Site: brandenburg
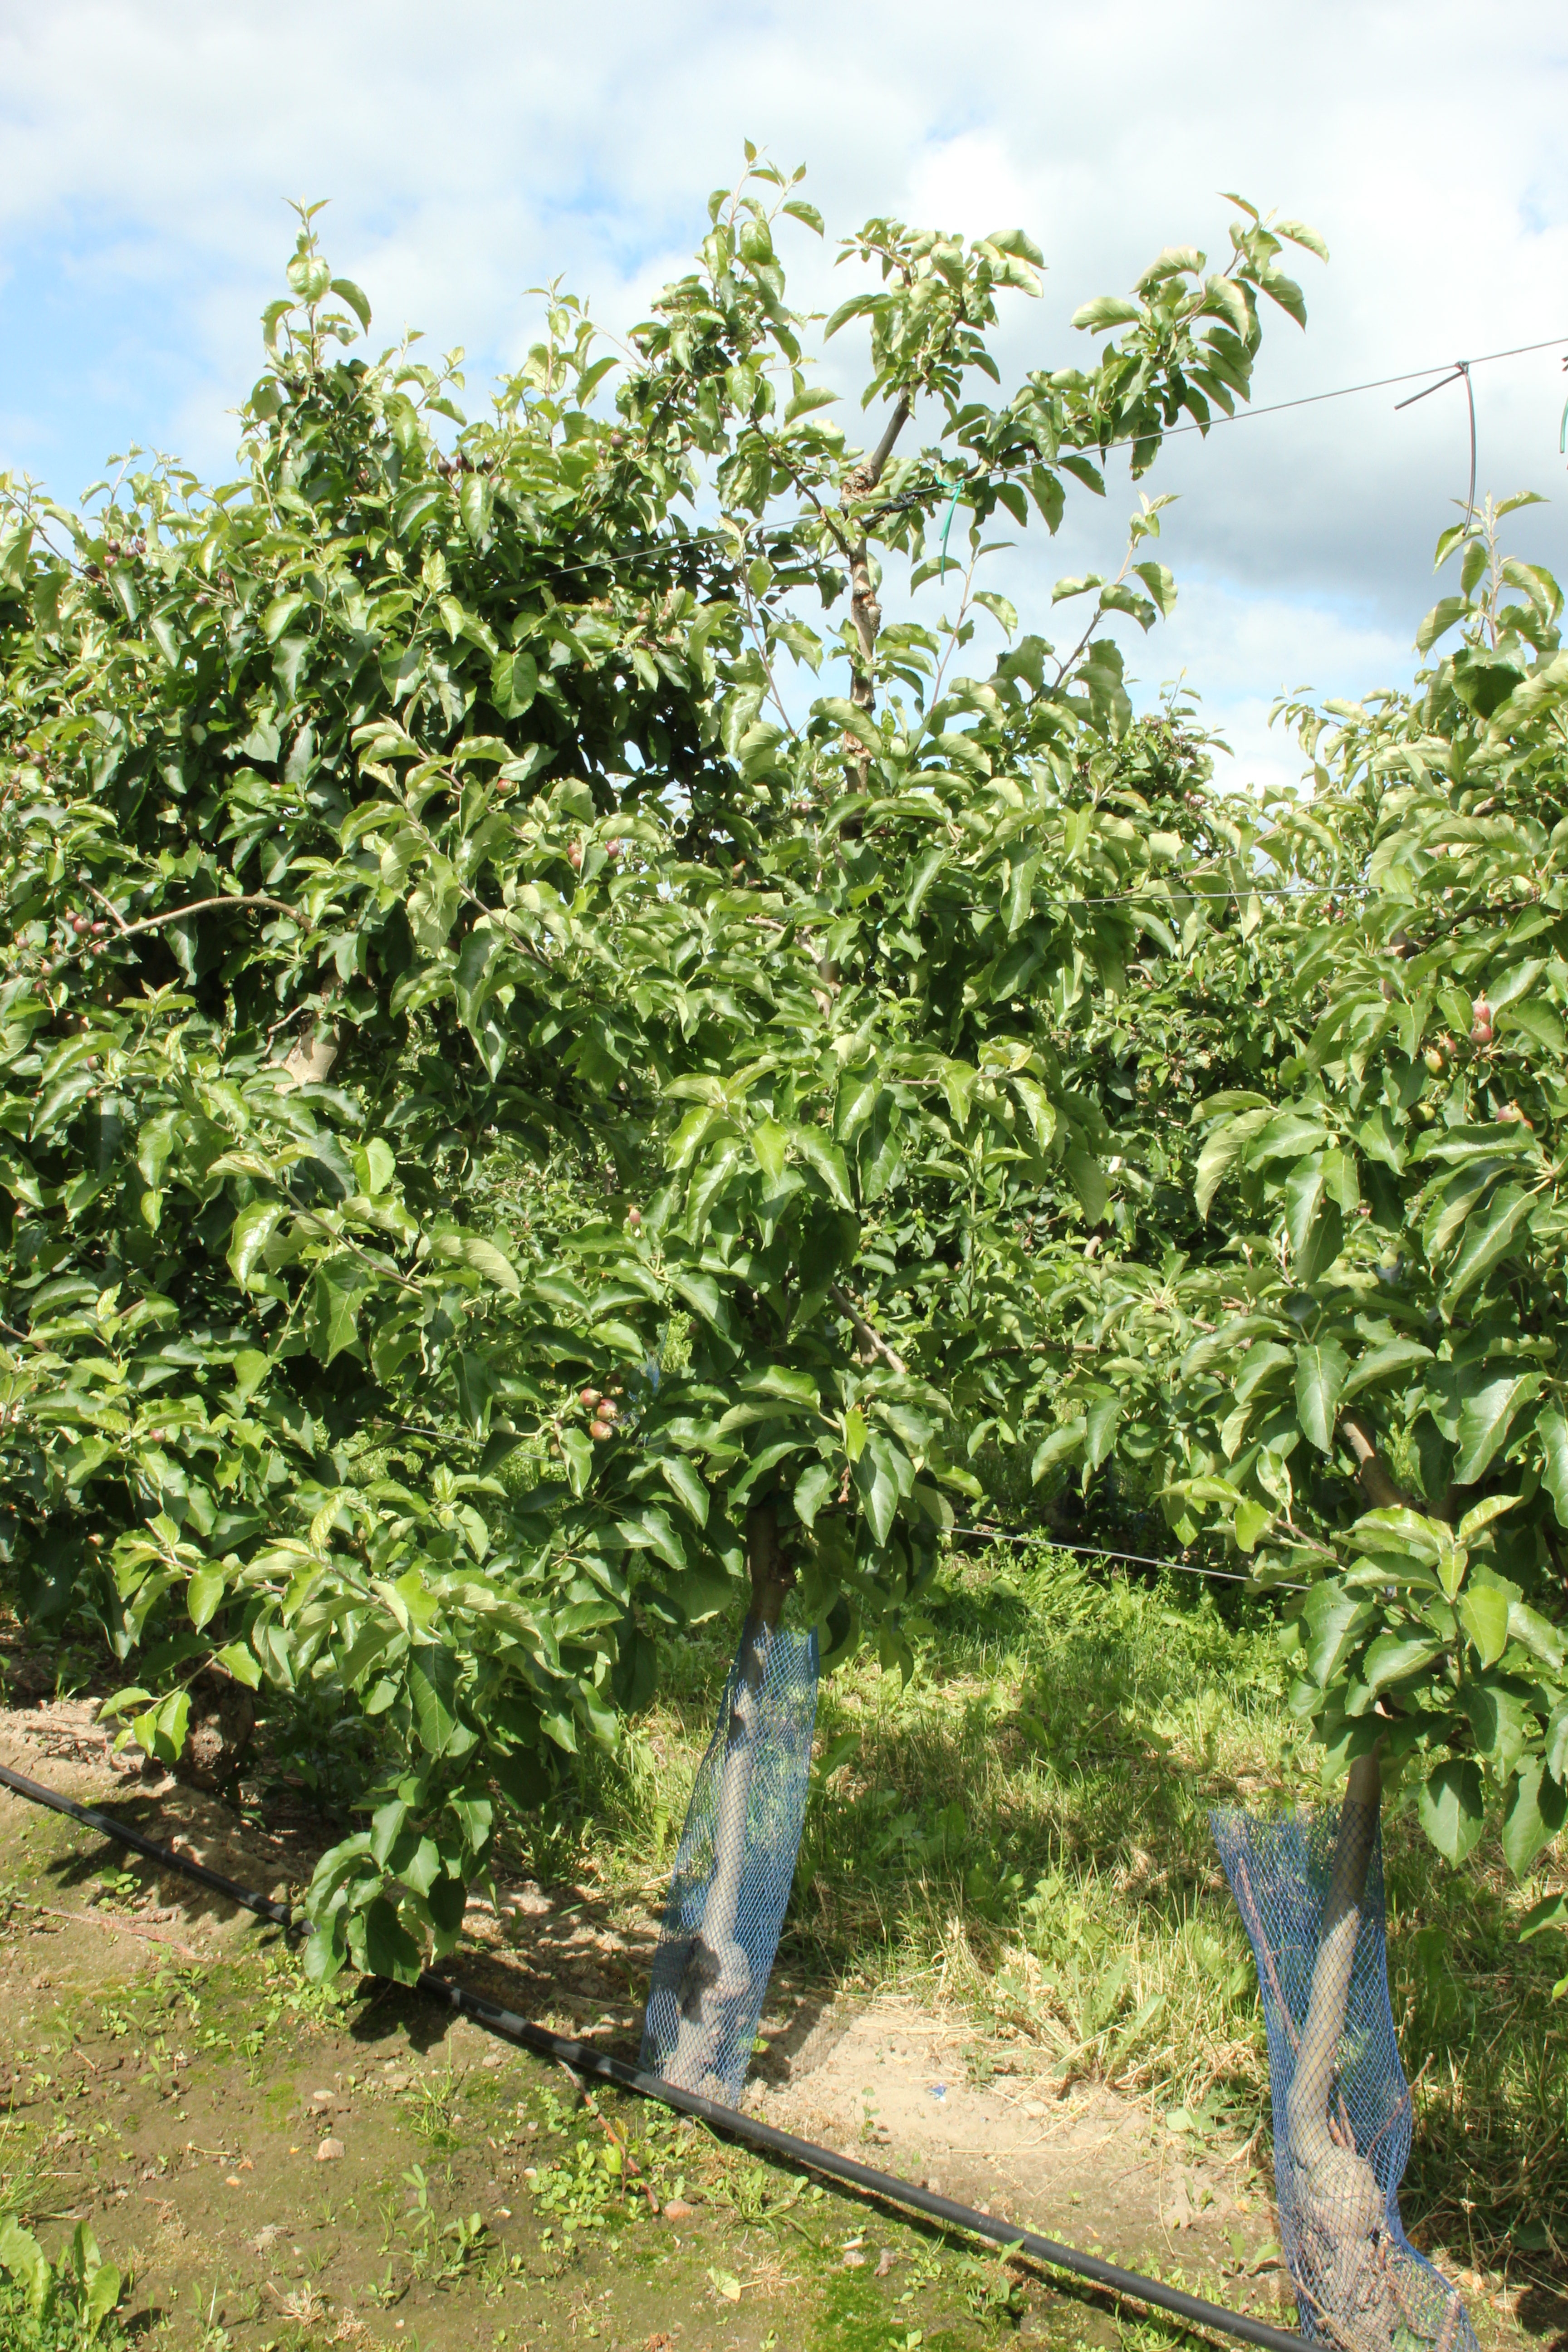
Growth stage (BBCH 72): Development of fruit